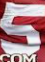
Number: 5